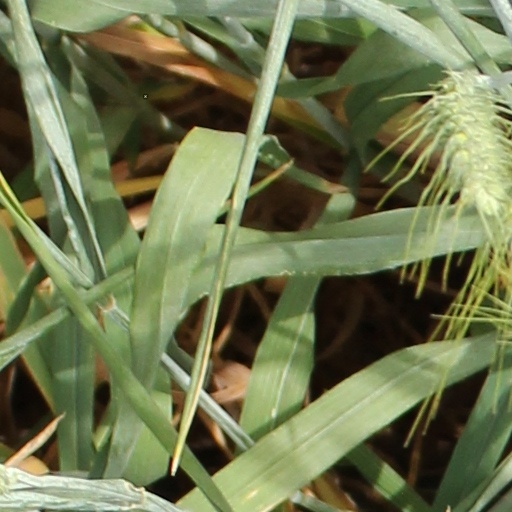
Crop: wheat